Dirty Plotte

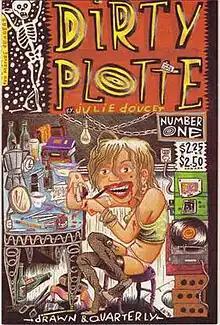
The cover of "Dirty Plotte" #1 (Jan. 1991), by Julie Doucet

Dirty Plotte is a comic book series by Julie Doucet, published by Drawn & Quarterly from 1991–1998.